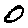
Label: 0